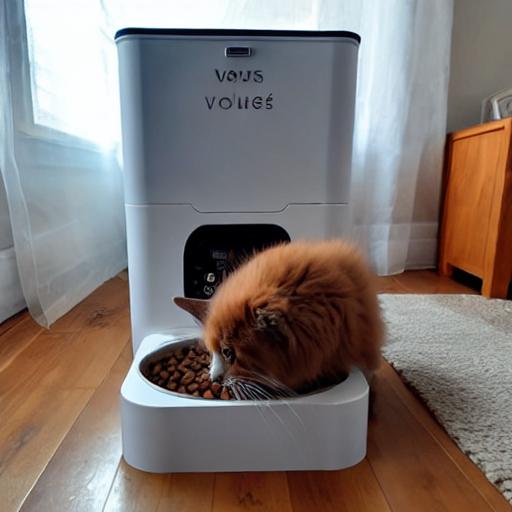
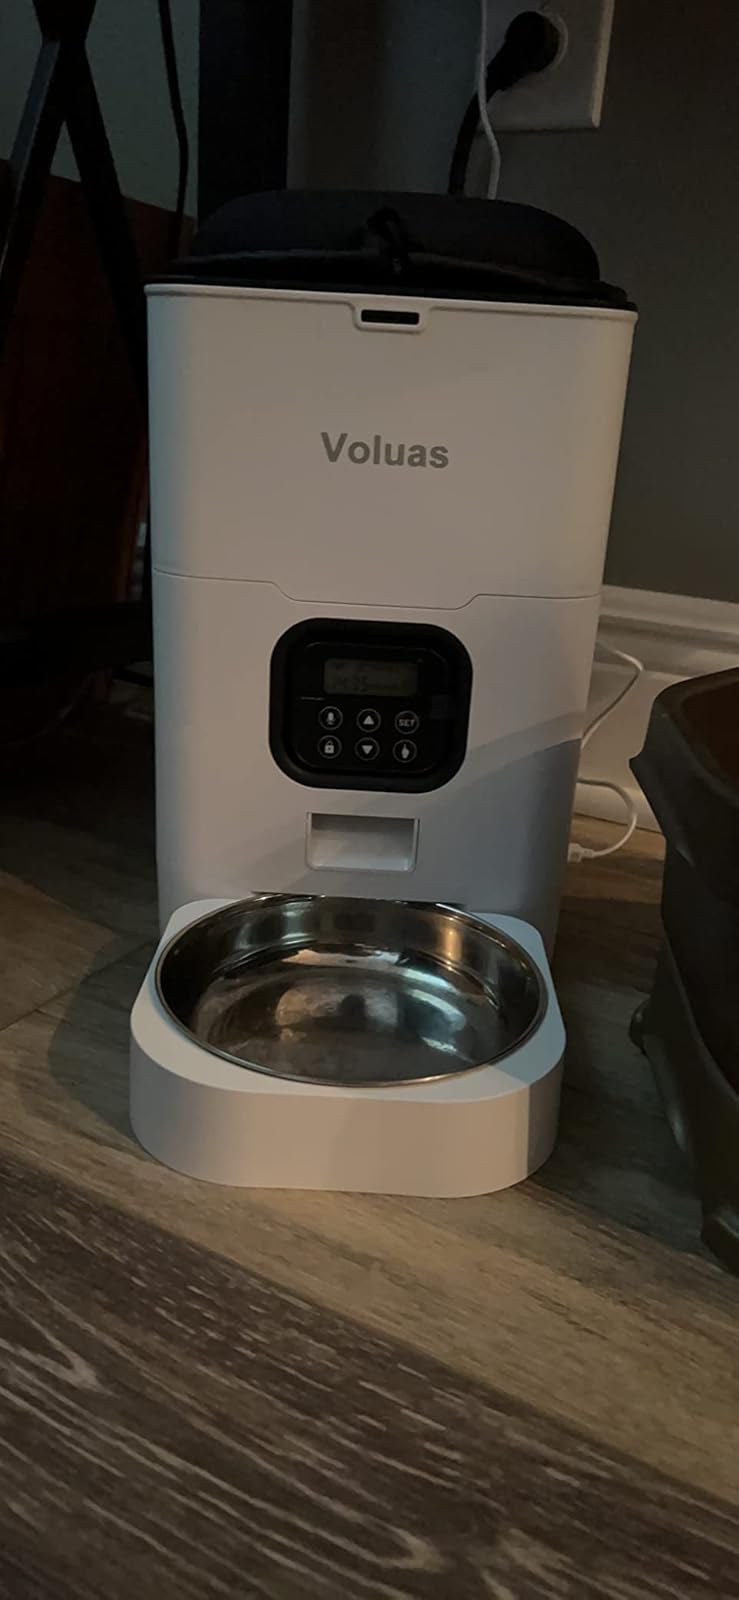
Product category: items_feeder
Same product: no